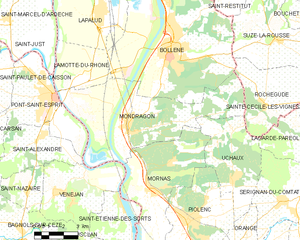
Carte des communes françaises Mondragon